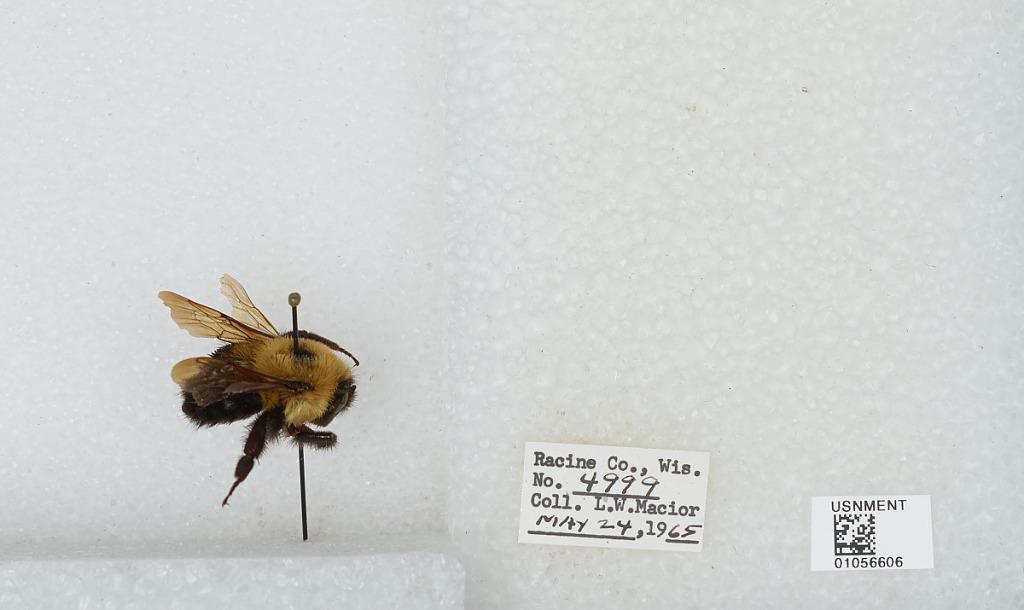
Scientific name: Bombus (Pyrobombus) bimaculatus Cresson
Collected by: L. Macior
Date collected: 1965-5-24
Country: United States
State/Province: Wisconsin
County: Racine
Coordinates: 42.78, -87.76